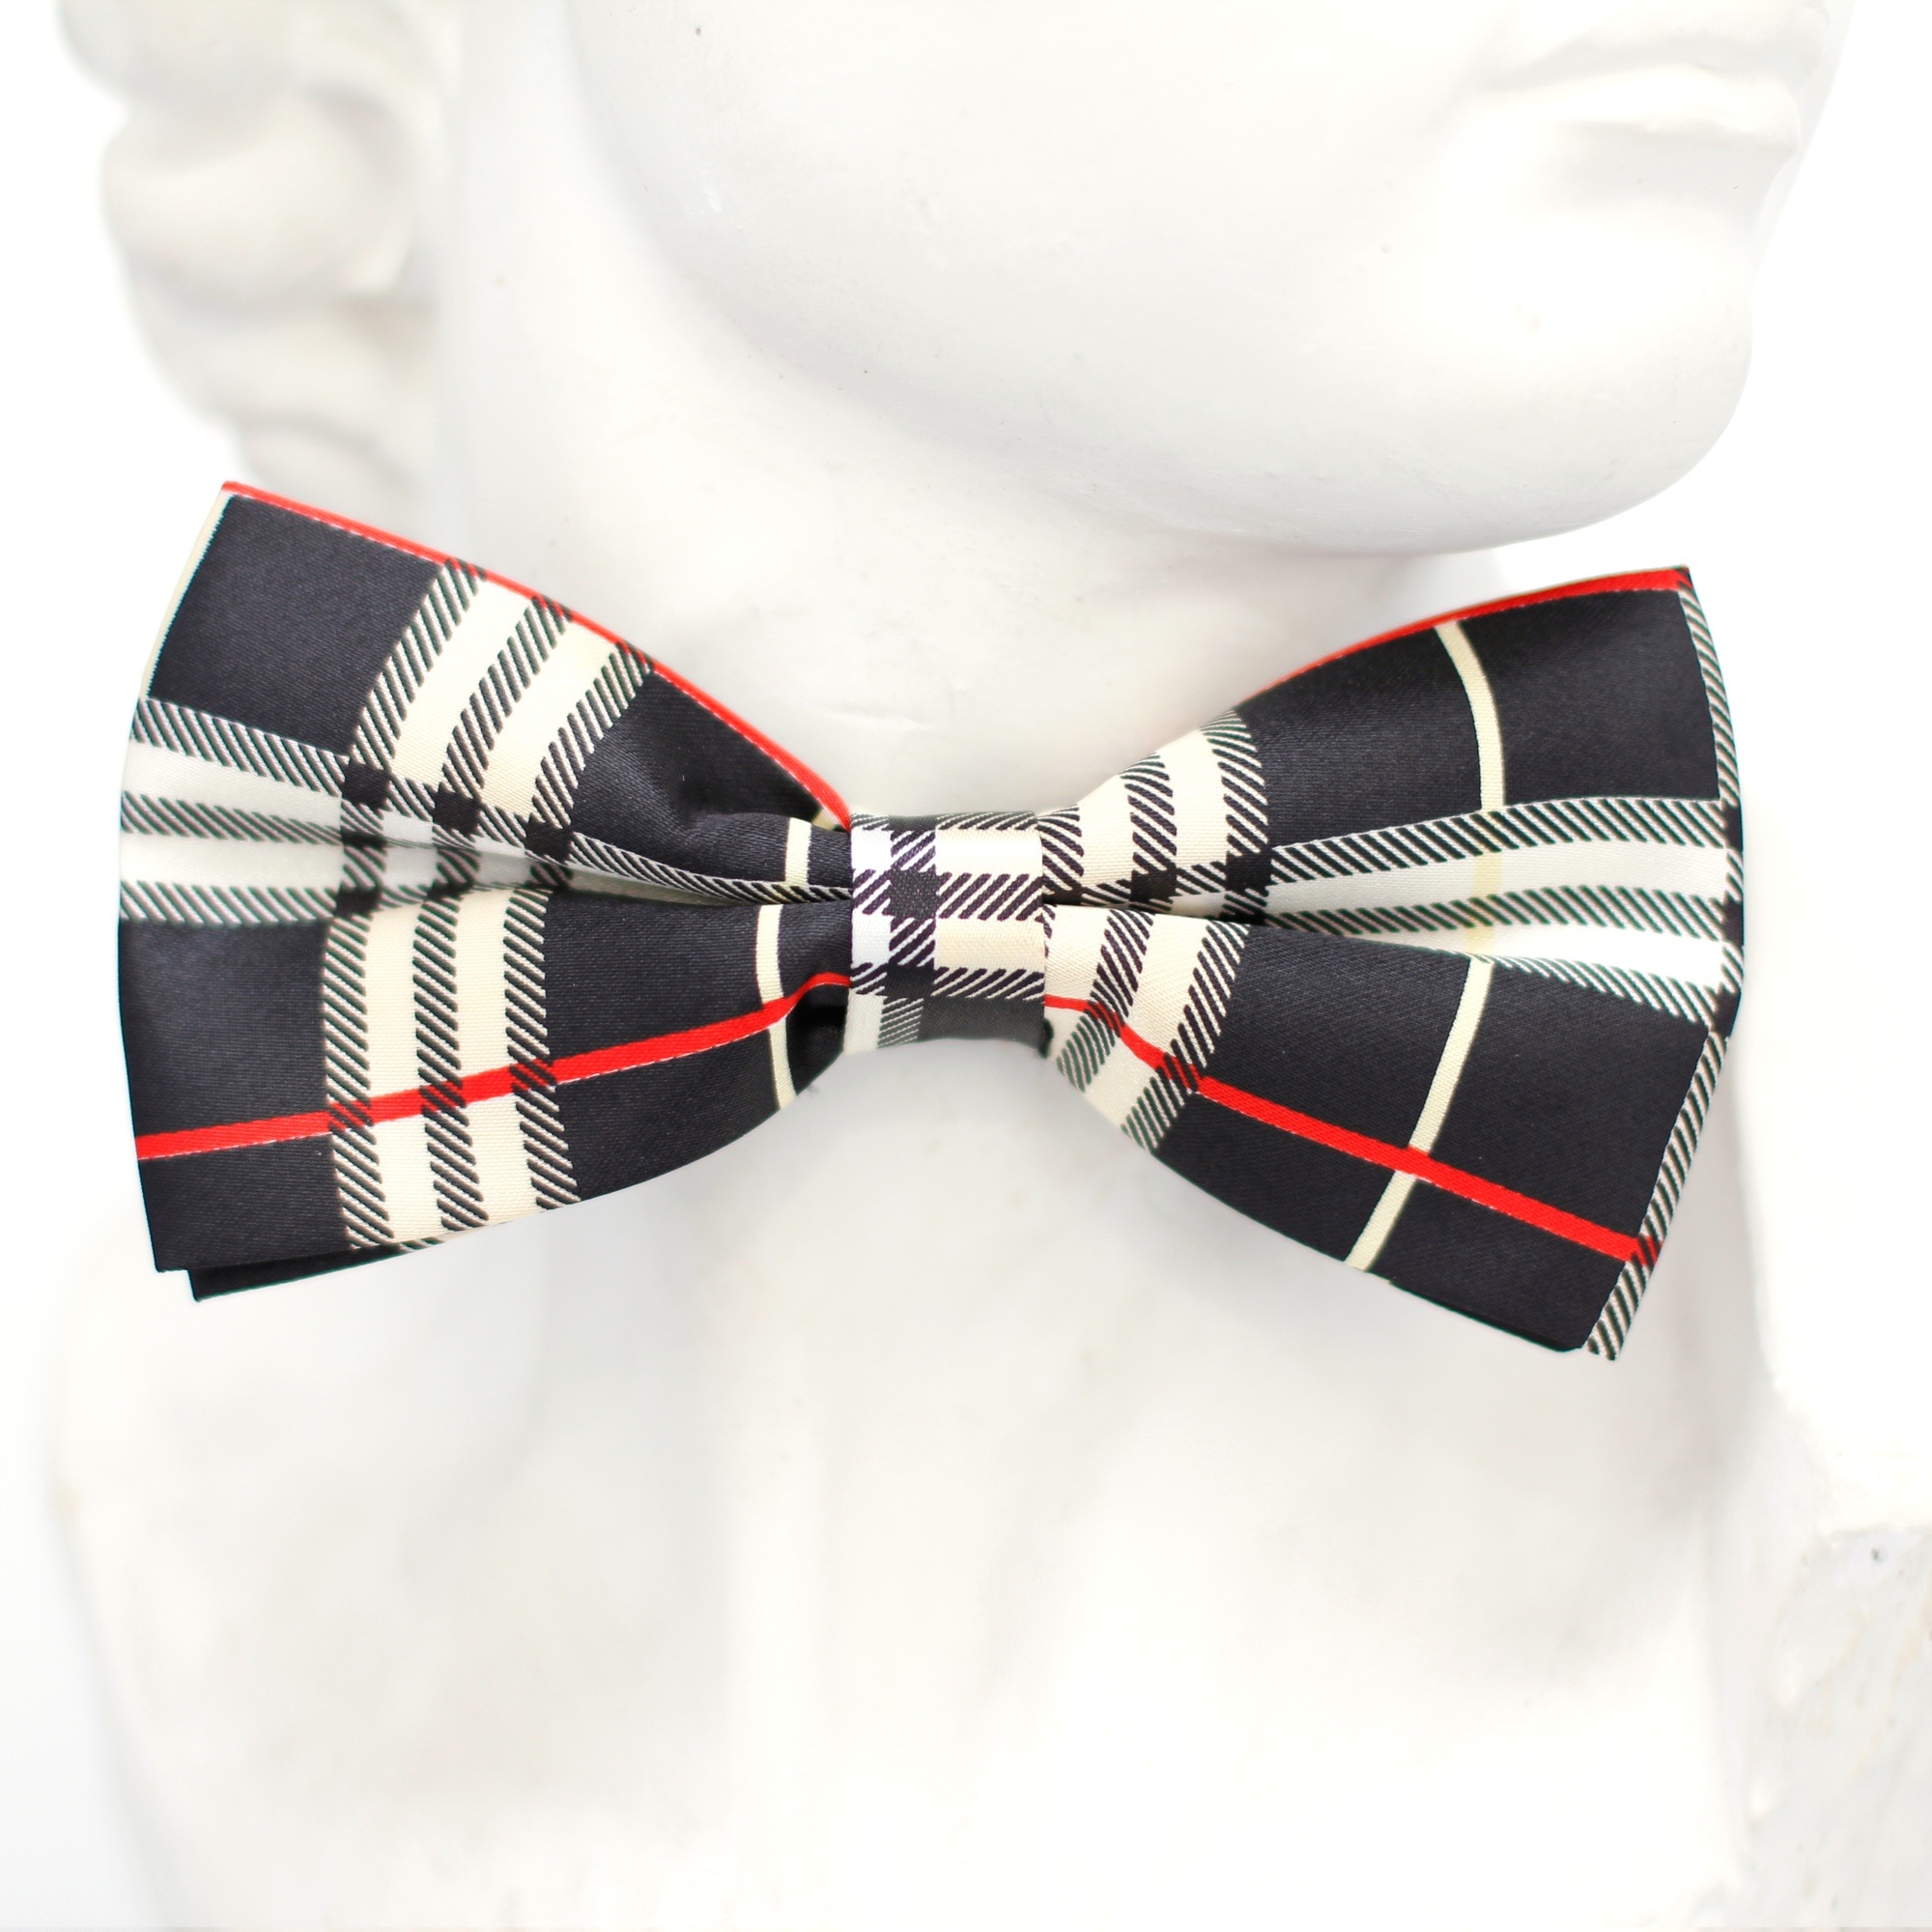
man, suit, white, antique, fly, profile, pattern, red, tie, fashion, black, plaid, bow tie, textile, design, dolls, loop, display dummy, checkered, fashionable, sleeve, tartan, necktie, fashion accessory